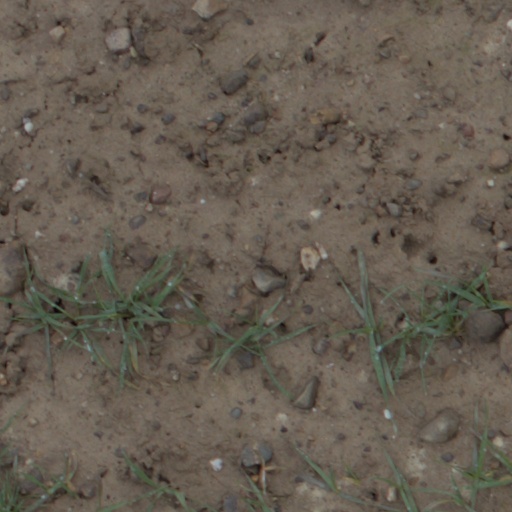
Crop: wheat